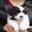
Label: dog